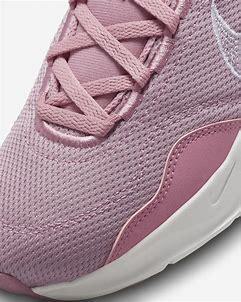
Brand: Nike
Model: Legend Essential 3 Next Nature